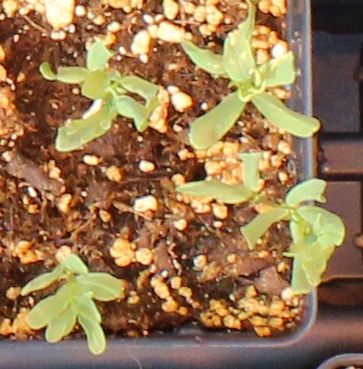
Label: Lentil